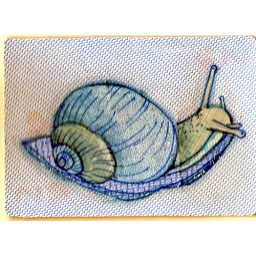
Envelope insides, pen, water colour, glitter. Is nice and blue in live!